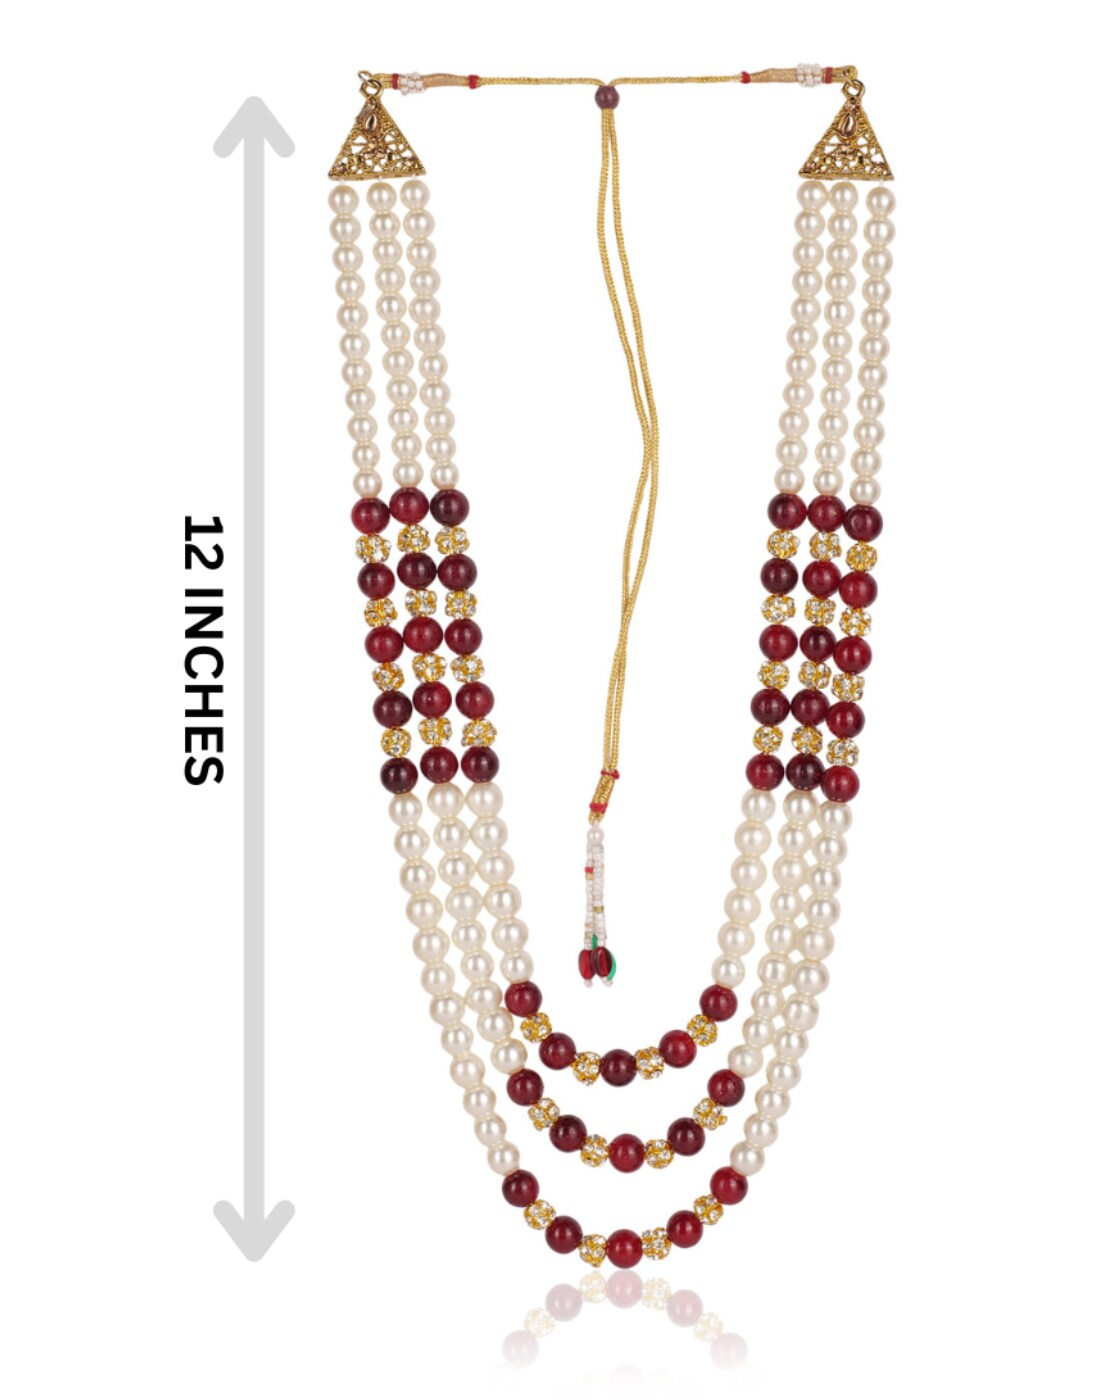
JIYANSHI FASHION: Dulha groom sherwani Necklace/Moti Mala for Men for wedding | Groom Mala and Brooch Set
Type: Chains
Brand: JIYANSHI FASHION
Price: Rs. 779
 Enhance your wedding day look with our Exquisite Groom Mala and Brooch Set, a symbol of elegance and tradition. The vibrant colors and intricate details ensure that it complements your attire, adding a touch of grandeur to your ensemble.
Features: COLORS : MAROON+WHITE,IDAL : MEN,TRENDING